Steller's sea cow

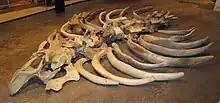
Skeleton excavated on Bering Island in 1948, Zoologisk Museum

Steller's sea cow was described as being "tasty" by Steller; the meat was said to have a taste similar to corned beef, though it was tougher, redder, and needed to be cooked longer. The meat was abundant on the animal, and slow to spoil, perhaps due to the high amount of salt in the animal's diet effectively curing it. The fat could be used for cooking and as an odorless lamp oil. The crew of the St. Peter drank the fat in cups and Steller described it as having a taste like almond oil. The thick, sweet milk of female sea cows could be drunk or made into butter, and the thick, leathery hide could be used to make clothing, such as shoes and belts, and large skin boats sometimes called baidarkas or umiaks.